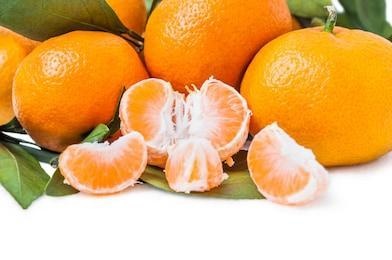
Label: mandarine